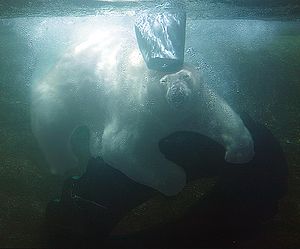
Isbjørn / Udbredelse
Isbjørnen svømmer gerne.